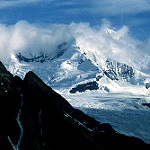
Scene: Outdoor